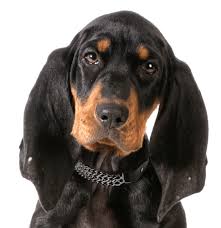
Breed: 225-n000062-black_and_tan_coonhound